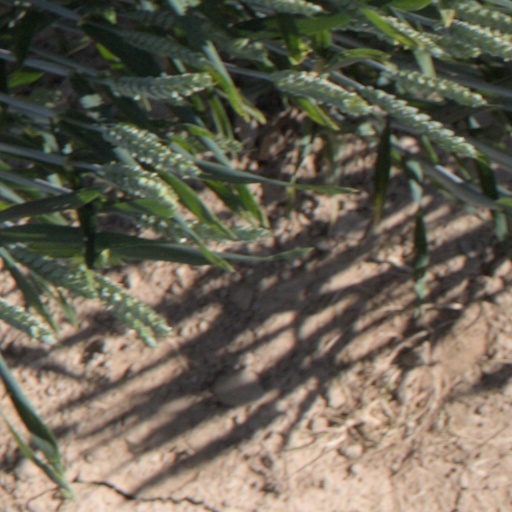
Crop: wheat